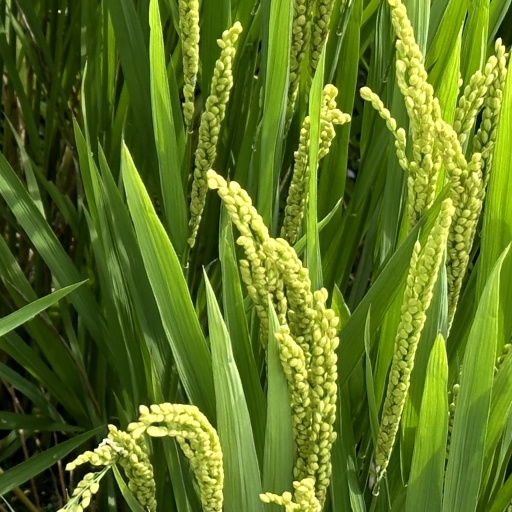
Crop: rice